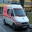
Label: ambulance